Montreal campaign

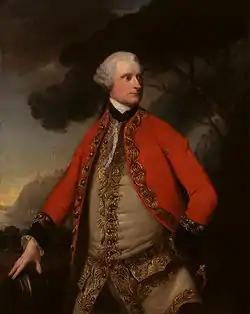
James Murray – his advance was a successful pacifying campaign that won over the French Canadians

Amherst ordered Robert Rogers, his Rangers and a few Mohicans on a spoiling attack on French supplies at Forts Chambly, Saint-Jean in the hope that this would weaken French forces and help divert manpower against Murray's advance. The raid which began on 3 June lasted nearly three weeks; departing from Crown Point Rogers learned that the forts were too strong for an assault as they had been reinforced. Nevertheless, they surprised and took the main supply depot at Sainte-Thérèse and had it burned to the ground. On their return journey the British and Mohawks then repelled French ambushes before arriving back to Crown Point to give Amherst the details of the raid. He was delighted with the result and praised Rogers – the British took over 100 soldiers and militia captive, burned or captured valuable supplies and gained vast knowledge on the French defensive works up to Montreal. The raid proved a shock to the inhabitants forcing some militia to desert and many natives to abandon their cause for France. Lévis attempted to raise morale but this had little effect.